Women in the Islamic Consultative Assembly

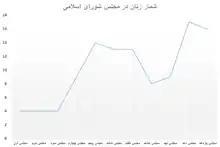
Diagram of the presence of women in different terms of the Islamic Consultative Assembly of Iran

In the total 11 terms of the Islamic Consultative Assembly, 78 women have won 111 seats in various terms. The first, second and third terms of the Islamic Consultative Assembly each with 4 female representatives have the lowest and the tenth term with 17 female representatives has the highest number of female representatives. The number of female representatives in each term is as follows: